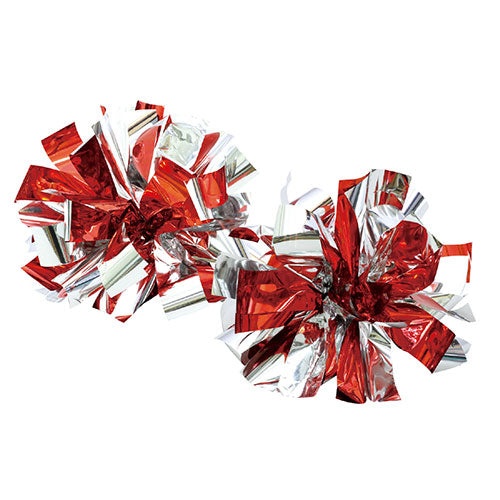
ARTEC ハンドフリーチアポンポン レッドシルバー ATC9006
運動会・発表会・イベント 運動会・競技 ハンドフリーだから手のひらが使える!柔らかいゴムで痛くない ソフトゴム付幅広で大きく広がって、とっても華やか※実際の色とは異なる場合がございます。 商品サイズ:たたんだ状態:300×40mm、ソフトゴム:45mm セット内容:全25色 2個組 重量:27g 材質:PET、ナイロンゴム 包装形態:袋 包装サイズ:310x89x15mm 生産国:中国
Brand: ARTEC
Category: Sporting Goods > Athletics > Cheerleading